Muslim Sicily

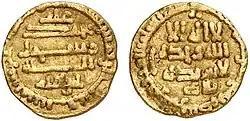
Aghlabid quarter dinar minted in Sicily, 879

The coin introduced by the Arabs was the "dinar", in gold and weighing 4.25 grams. The "dirhem" was silver and weighed 2.97 grams. The Aghlabites introduced the "solidus" in gold and the "follis" in copper. While following the conquest of Palermo in 886 the "kharruba" was coined which was worth 1/6 of a "dirhem".